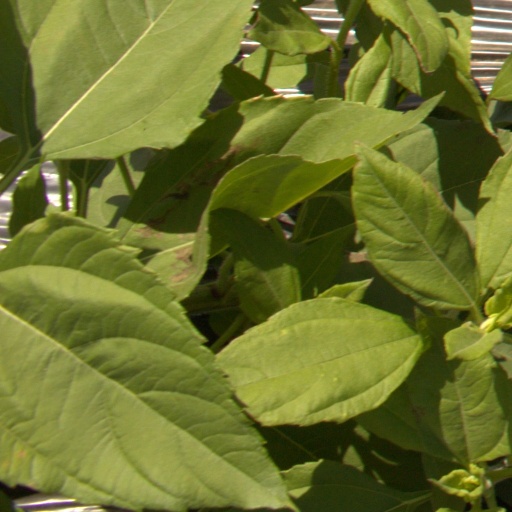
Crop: Jerusalem artichoke